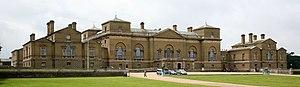
Holkham Hall est une grande maison de campagne du XVIIIᵉ siècle située à côté du village de Holkham, sur la côte nord du comté de Norfolk en Angleterre. Elle a été construite dans le style néo-palladien pour Thomas Coke, comte de Leicester, par l'architecte William Kent, aidé de Richard Boyle.